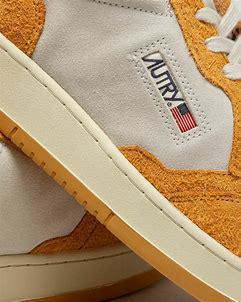
Brand: Autry
Model: Action Shoes Autry Action Medalist